Robert Kuczyński

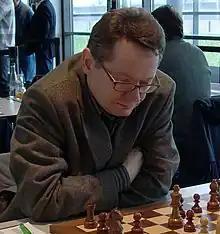
Kuczyński in 2008

Robert Kuczyński (born 17 April 1966) is a Polish chess player who won the Polish Chess Championship in 1987. FIDE Grandmaster (1993).